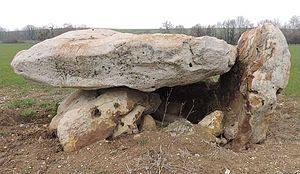
Dolmen avec une table bien horizontale mais reposant sur son orthostat droit, le gauche étant presque vertical mais à l'extérieur de la table, penché vers la droite de la photo comme l'autre, cad vers la gauche du dolmen. La face intérieure de l'orthostat gauche, à droite sur la photo est brunie.
Dans le département de l'Aube, le mégalithisme a duré environ un demi millénaire, de 2 500 à 2 000 ans av. J-C. Il s'est développé au Néolithique final ou plus précisément au Chalcolithique. Il est lié à l'essor de la culture dite de Seine-Oise-Marne.
Cet article recense les monuments historiques français classés en 1959.
Cet article recense les monuments historiques de l'Aube, en France.